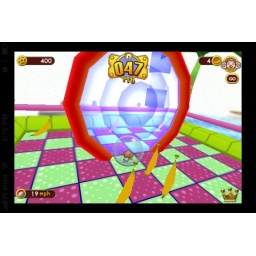
monkey in a ball